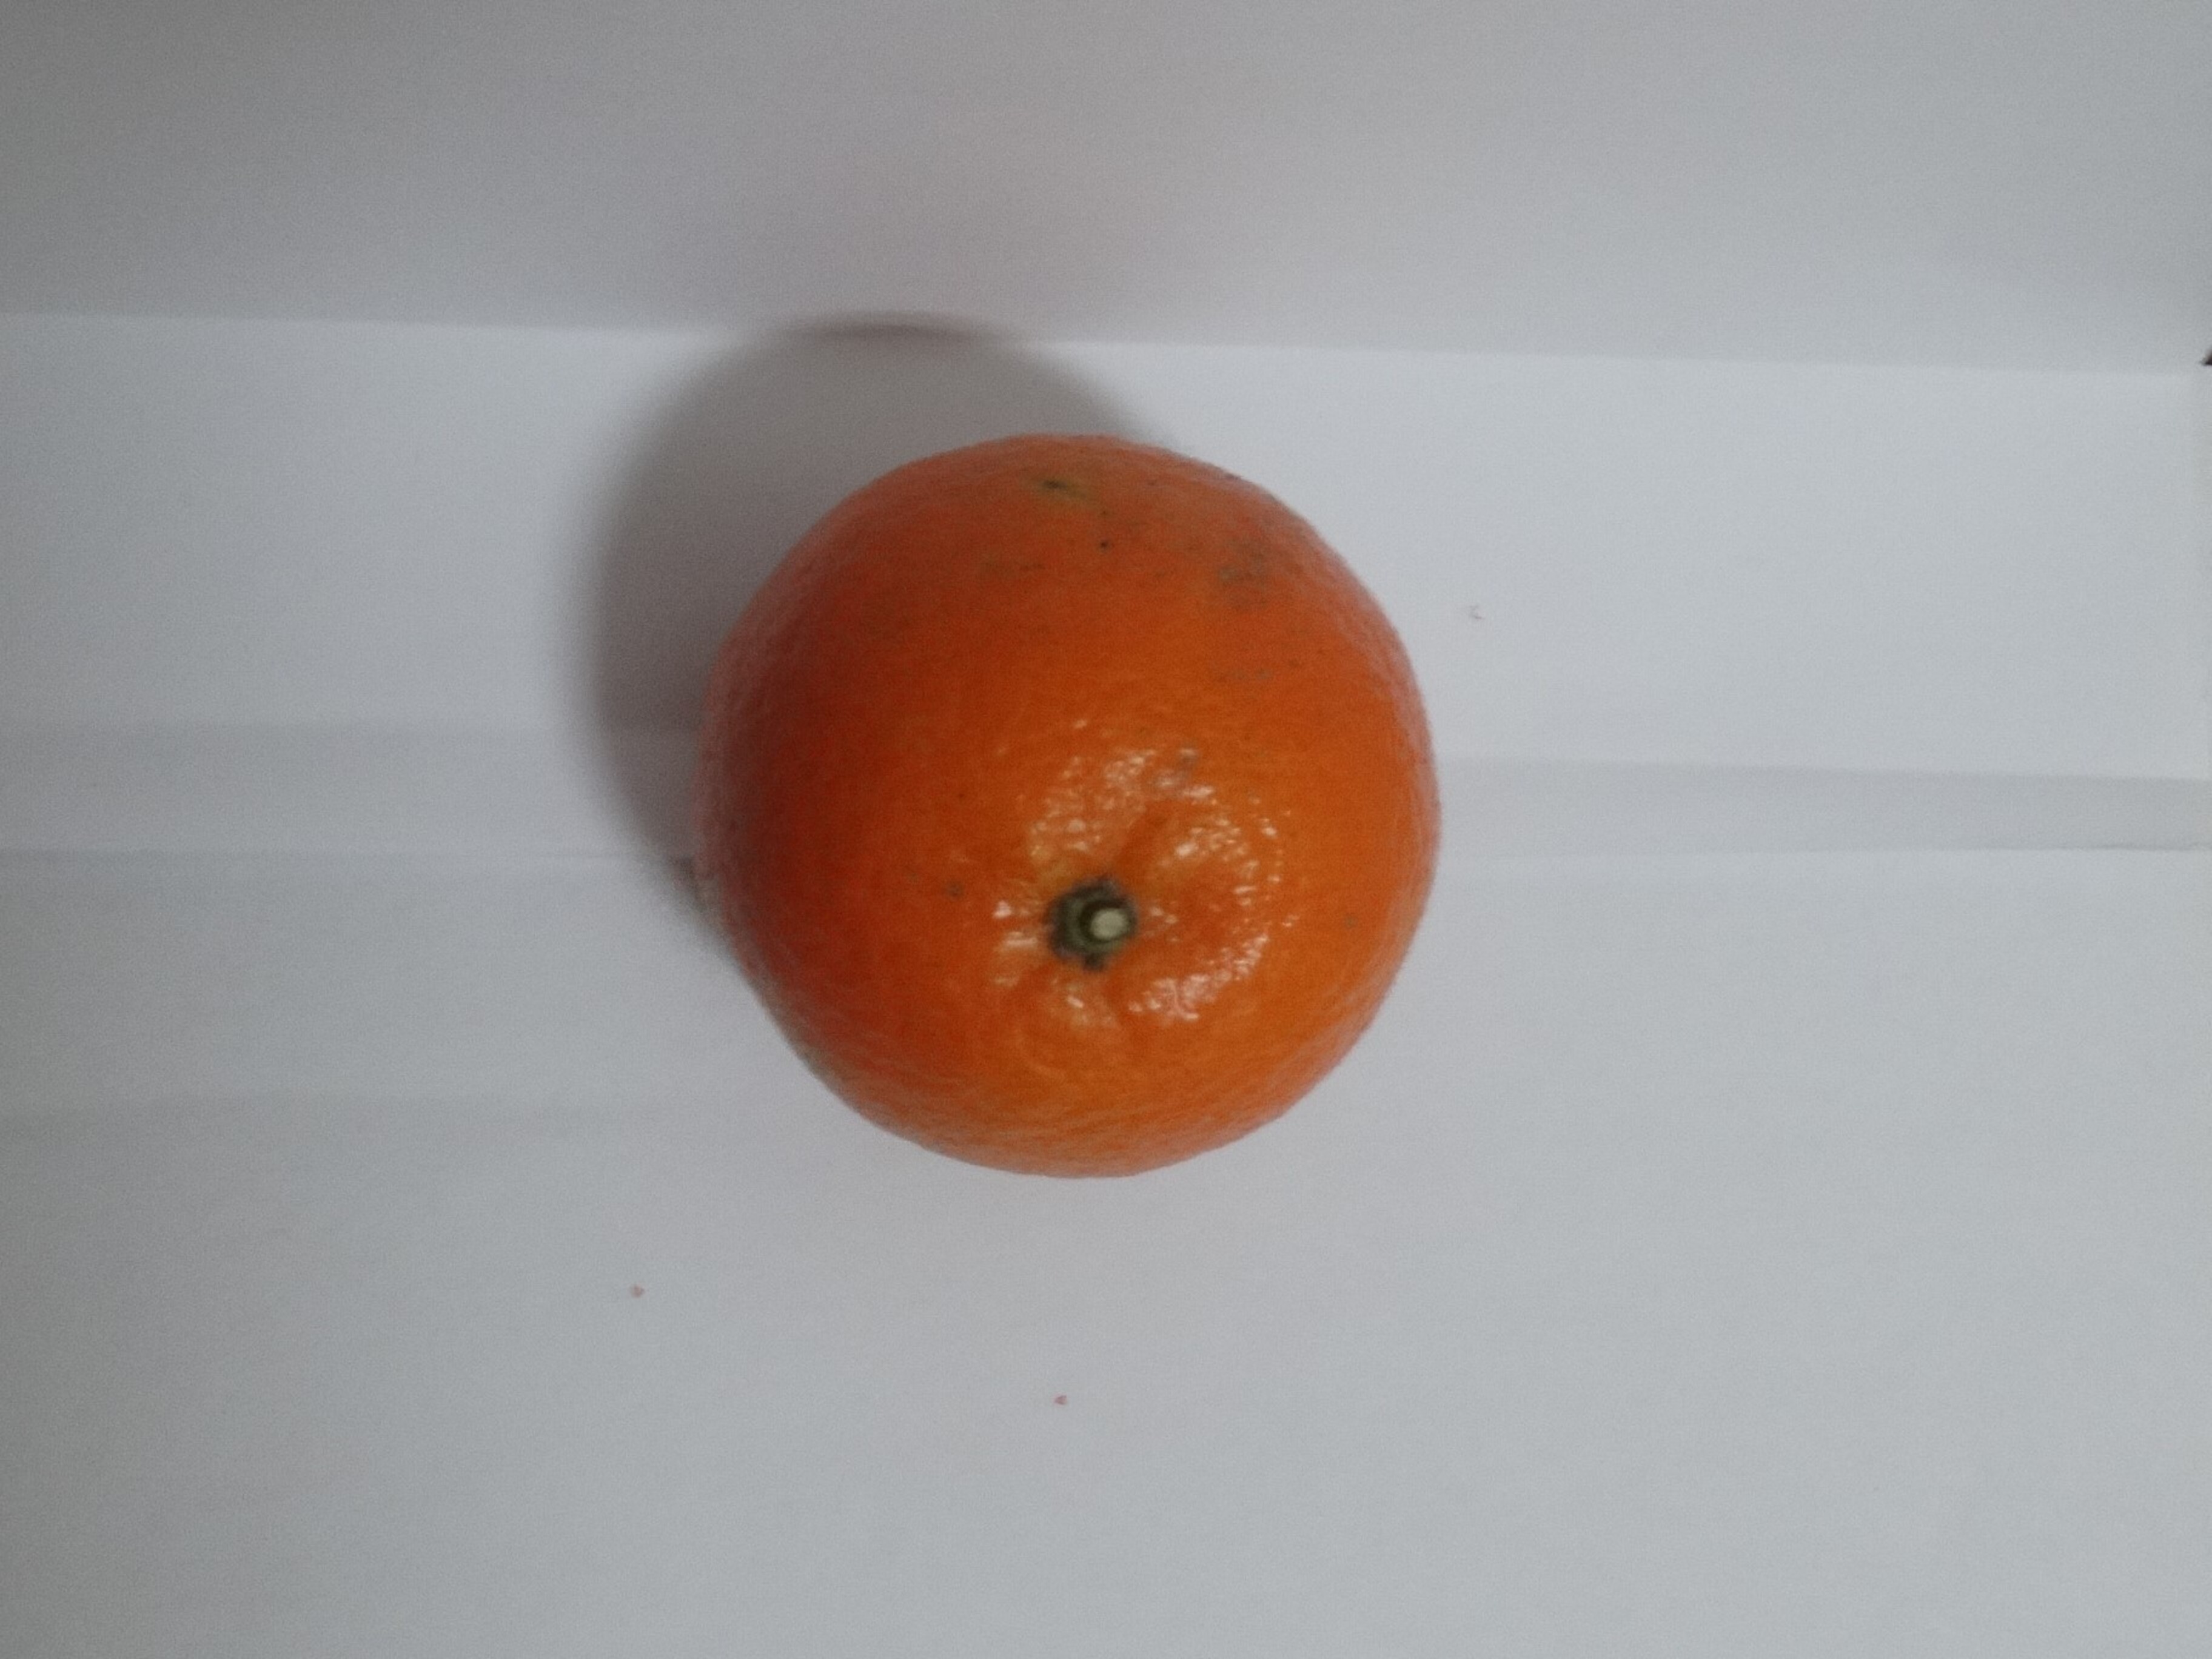
Citrus fruit variety: tankan